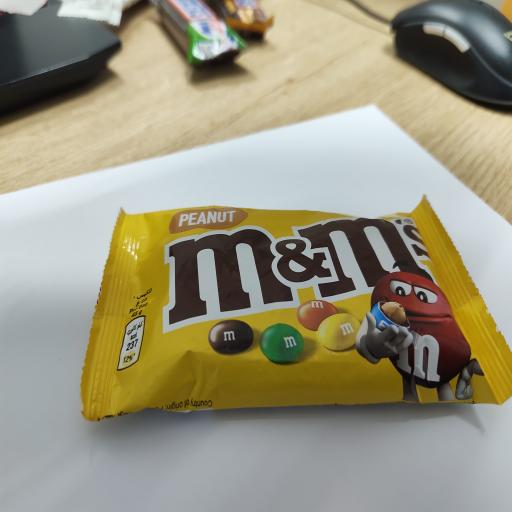
Label: plastics